Historic Village of the Narragansetts in Charlestown

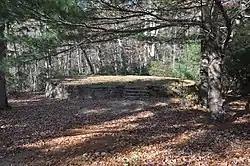
A circular stone platform at the historic village center

The Historic Village of the Narragansetts in Charlestown is an historic district in Charlestown, Rhode Island encompassing what were for nearly two centuries the reservation lands of the Narragansett people. The district covers and is bounded by Route 112 on the east, U.S. Route 1 on the south, King's Factory Road (Bureau of Indian Affairs Route 411) on the west, and Route 91 on the north. These lands served as the Narragansett reservation between 1709 and 1880, when the tribe sold the land to the state and was formally detribalized. Because of this long period of Native occupation, the area is archaeologically important, containing both historic and prehistoric artifacts. The Narragansetts have since received federal recognition.